Question: What are in the woman's hands?
Tambaya: Menene a hannun matar?
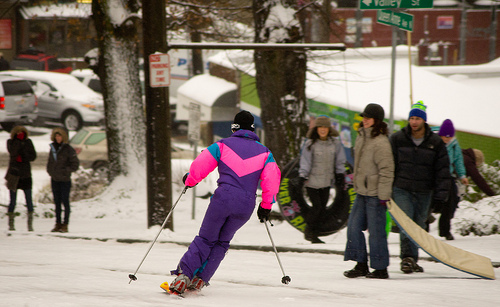
Answer: Ski poles.
Amsa: Siki pol.